Wood shingle

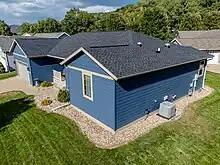
Fiber cement siding and shake shingles under the gable roof

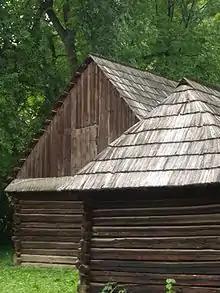
A shake roof in Romania

Wood shingles are thin, tapered pieces of wood primarily used to cover roofs and walls of buildings to protect them from the weather. Historically shingles, also known as shakes, were split from straight grained, knot free "bolts" of wood. Today shingles are mostly made by being cut which distinguishes them from shakes, which are made by being split out of a bolt.